Thrill of a Lifetime (film)

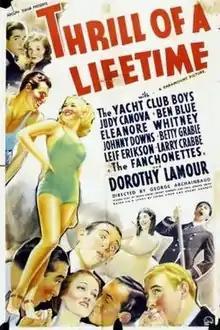
Theatrical release poster

Thrill of a Lifetime is a 1937 American comedy film directed by George Archainbaud produced by Fanchon, and written by Seena Owen, Grant Garett and Paul Gerard Smith. The film stars James V. Kern, Charles Adler, George Kelly, Billy Mann—at the time a musical-comedy act called the Yacht Club Boys—along with Judy Canova, Ben Blue and Eleanore Whitney.